Frank L. Boyd

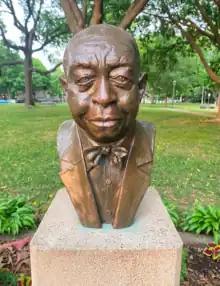
Statue of Frank Boyd in Frank Boyd Park

Frank Boyd Park is located on the north side of Selby Avenue between Virginia and Farrington Streets, in St. Paul, Minnesota. On May 1, 1976, the Ramsey Hill Association formally dedicated Frank Boyd Park. The Association had previously proposed to name the park after entrepreneur Norman Kittson, but the Selby-Dale Freedom Brigade proposed Boyd as an alternative namesake.